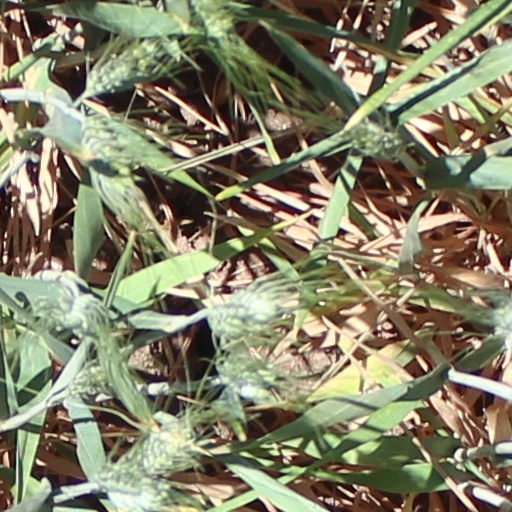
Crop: wheat